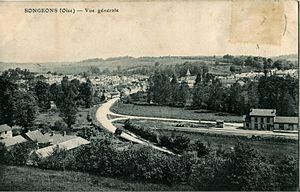
Carte postale ancienne éditée par Lesueur &amp
Songeons est une commune française située dans le département de l'Oise en région Hauts-de-France.